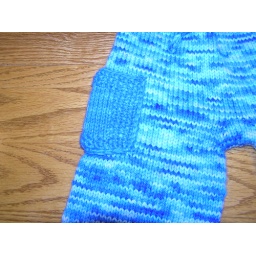
under the sea berries field of grass and gingerbread house 026